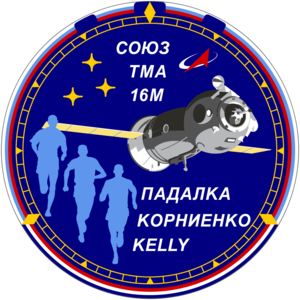
Soyouz TMA-17M est une mission spatiale dont le lancement a eu lieu le 22 juillet 2015. Elle a transporté trois membres de l'Expédition 44 vers la Station spatiale internationale.
Soyouz TMA-15M est une mission spatiale dont le lancement a été effectué le 23 novembre 2014 depuis le cosmodrome de Baïkonour. Elle a transporté trois membres de l'Expédition 42 vers la station spatiale internationale.
Soyouz TMA-16M est une mission spatiale dont le lancement a eu lieu le 27 mars 2015 depuis le cosmodrome de Baïkonour. Elle a transporté trois membres de l'Expédition 43 vers la Station spatiale internationale.